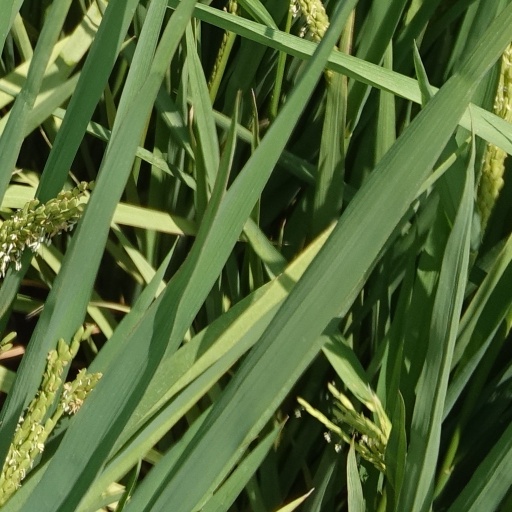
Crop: rice